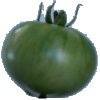
Label: Tomato not Ripened 1